Walker Body Company Factory

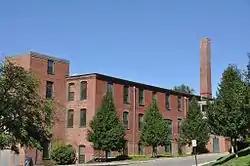

The Walker Body Company Factory is a historic factory complex on Oak Street at River Court in Amesbury, Massachusetts. It has been converted to residential use.